Air Bud: Spikes Back

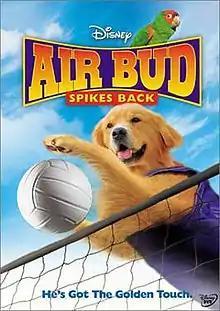
DVD cover art

Air Bud: Spikes Back (also known as Air Bud 5) is a 2003 sports comedy film directed by Mike Southon. It is the fifth film in the original "Air Bud" series. The film series itself was followed by a spin-off series: the "Air Buddies" franchise. It was the only "Air Bud" film not to include Kevin Zegers. It was released on June 24, 2003.